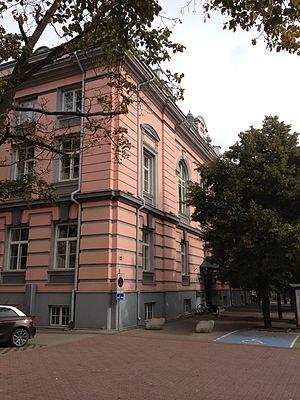
La bibliothèque centrale de Tallinn est une bibliothèque de la ville de Tallinn en Estonie<.